Lawrence Virgil

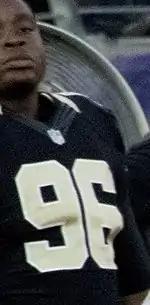
Virgil with the New Orleans Saints in 2015

Lawrence Virgil (born January 20, 1991) is a former American football defensive tackle. He played college football at Valdosta State University and attended Brooks County High School in Quitman, Georgia. He used to be a member of the New Orleans Saints of the National Football League (NFL). Virgil’s NFL career ended due to the tearing of his ACL, MCL, and meniscus in his left knee.